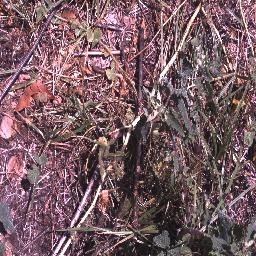
Label: negative